Transcendental Meditation movement

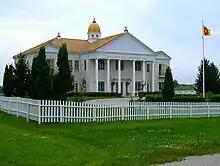
U.S. headquarters for the GCWP

The World Plan Executive Council's (WPEC) international headquarters were located in Seelisberg, Switzerland and its American headquarters in Washington, D.C. The organization name was taken from the Maharishi's "world plan", which aimed to develop the full potential of the individual; improve governmental achievements; realize the highest ideal of education; eliminate the problems of crime and all behavior that brings unhappiness to the family of man; maximize the intelligent use of the environment; bring fulfillment to the economic aspirations of individuals and society; and achieve the spiritual goals of mankind in this generation. It provided courses in the Transcendental Meditation technique and other related programs.